Comanche campaign

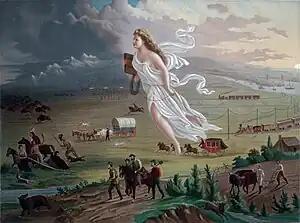
This painting (circa 1872) by John Gast called "American Progress", is an allegorical representation of the modernization of the new west. Here Columbia, a personification of the United States, leads civilization westward with American settlers, stringing telegraph wire as she sweeps west; she holds a school book. The different stages of economic activity of the pioneers are highlighted and, especially, the changing forms of transportation.

Western settlement brought the Spanish, French, English, and American settlers into regular contact with the native tribes of the region. Many of these Indians were friendly, and received the new settlers gladly, offering to trade and coexist peacefully, while other tribes resisted the newcomers. The idea of Manifest Destiny as well as the Homestead Act pushed American and immigrant settlers further west, thereby creating more competition for a finite amount of land. This competition for land created tension between the Anglo settlers and the Natives of the region. In an effort to prevent conflicts in the area, many treaties were signed promising land and peace between the two parties, but such treaties were rarely honored. The Comanche tribe was one of the main sources of native resistance in the region that became Oklahoma and Texas, and often came into conflict with both other tribes and the newer settlers.